St Kilda, Victoria

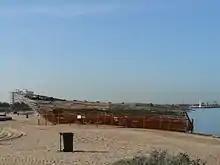
"Lady of St Kilda" sculpture at St Kilda main beach in 2006

For the 2006 Commonwealth Games, St Kilda hosted an interpretive public artwork called the Lady of St Kilda, a mock timber sculpture of the shipwreck. The installation was visited by locals and tourists and it was left erected for many months afterward. However, the sculpture was subject to vandals disassembling parts of it as well as concern for children's safety on the high unprotected bow of the "ship" so the local council removed it in November 2006.